Pacific Mall

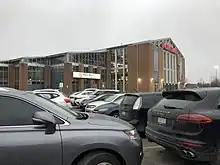
A filled parking lot outside Pacific Mall.

Pacific Mall is a major contributor to traffic congestion in southern Markham. The surrounding road infrastructure, which was built only to accommodate Market Village, is insufficient in accommodating the large volume of vehicle traffic that the mall receives. Pacific Mall also suffers from a parking shortage; though the mall contains an underground garage facility, no additional parking has been added since the mall's opening.